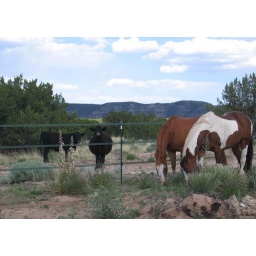
The electric fence keeps the cows out and the horses in. The pronghorns and coyotes crawl under it.